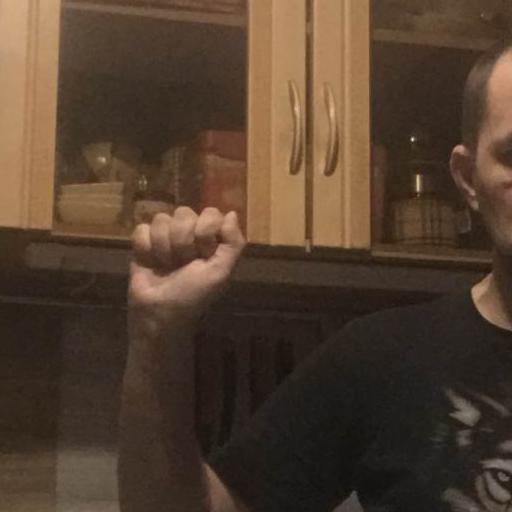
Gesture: fist